Cordell Hull Bridge

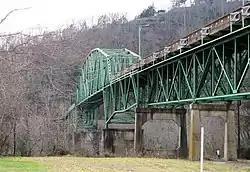
The Cordell Hull Bridge in 2010

The Cordell Hull Bridge is a bridge over the Cumberland River in the U.S. state of Tennessee that connects the towns of Carthage and South Carthage.